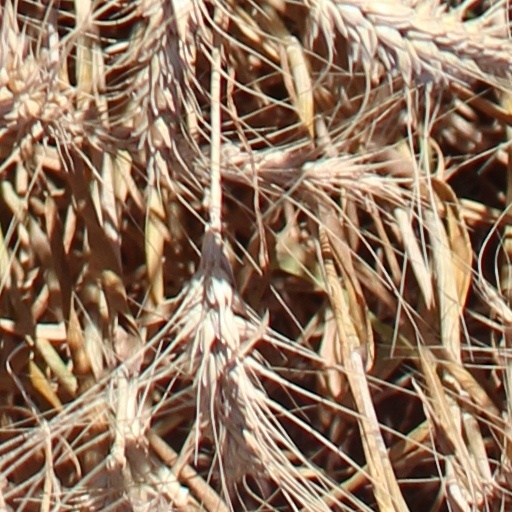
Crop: wheat